Exhorder

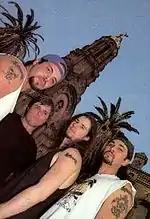
From left to right: Vinnie Labella, Chris Nail, Kyle Thomas, Jay Ceravolo

Exhorder was formed in 1985 in New Orleans, Louisiana. After releasing several demos in the vein of pure thrash metal, they continued this sound with their debut studio album, "Slaughter in the Vatican", released in 1990. They adapted more of a groove metal-oriented sound by their second album, "The Law", released in 1992. The band broke up in 1994.